Isabel Hardman

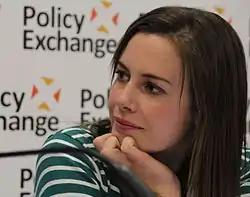
Hardman chairing a Policy Exchange debate, September 2014

Isabel Hardman, Lady Walney (born 5 May 1986), is a British political journalist and the assistant editor of "The Spectator". In 2015, she was named Journalist of the Year at the Political Studies Association's annual awards.